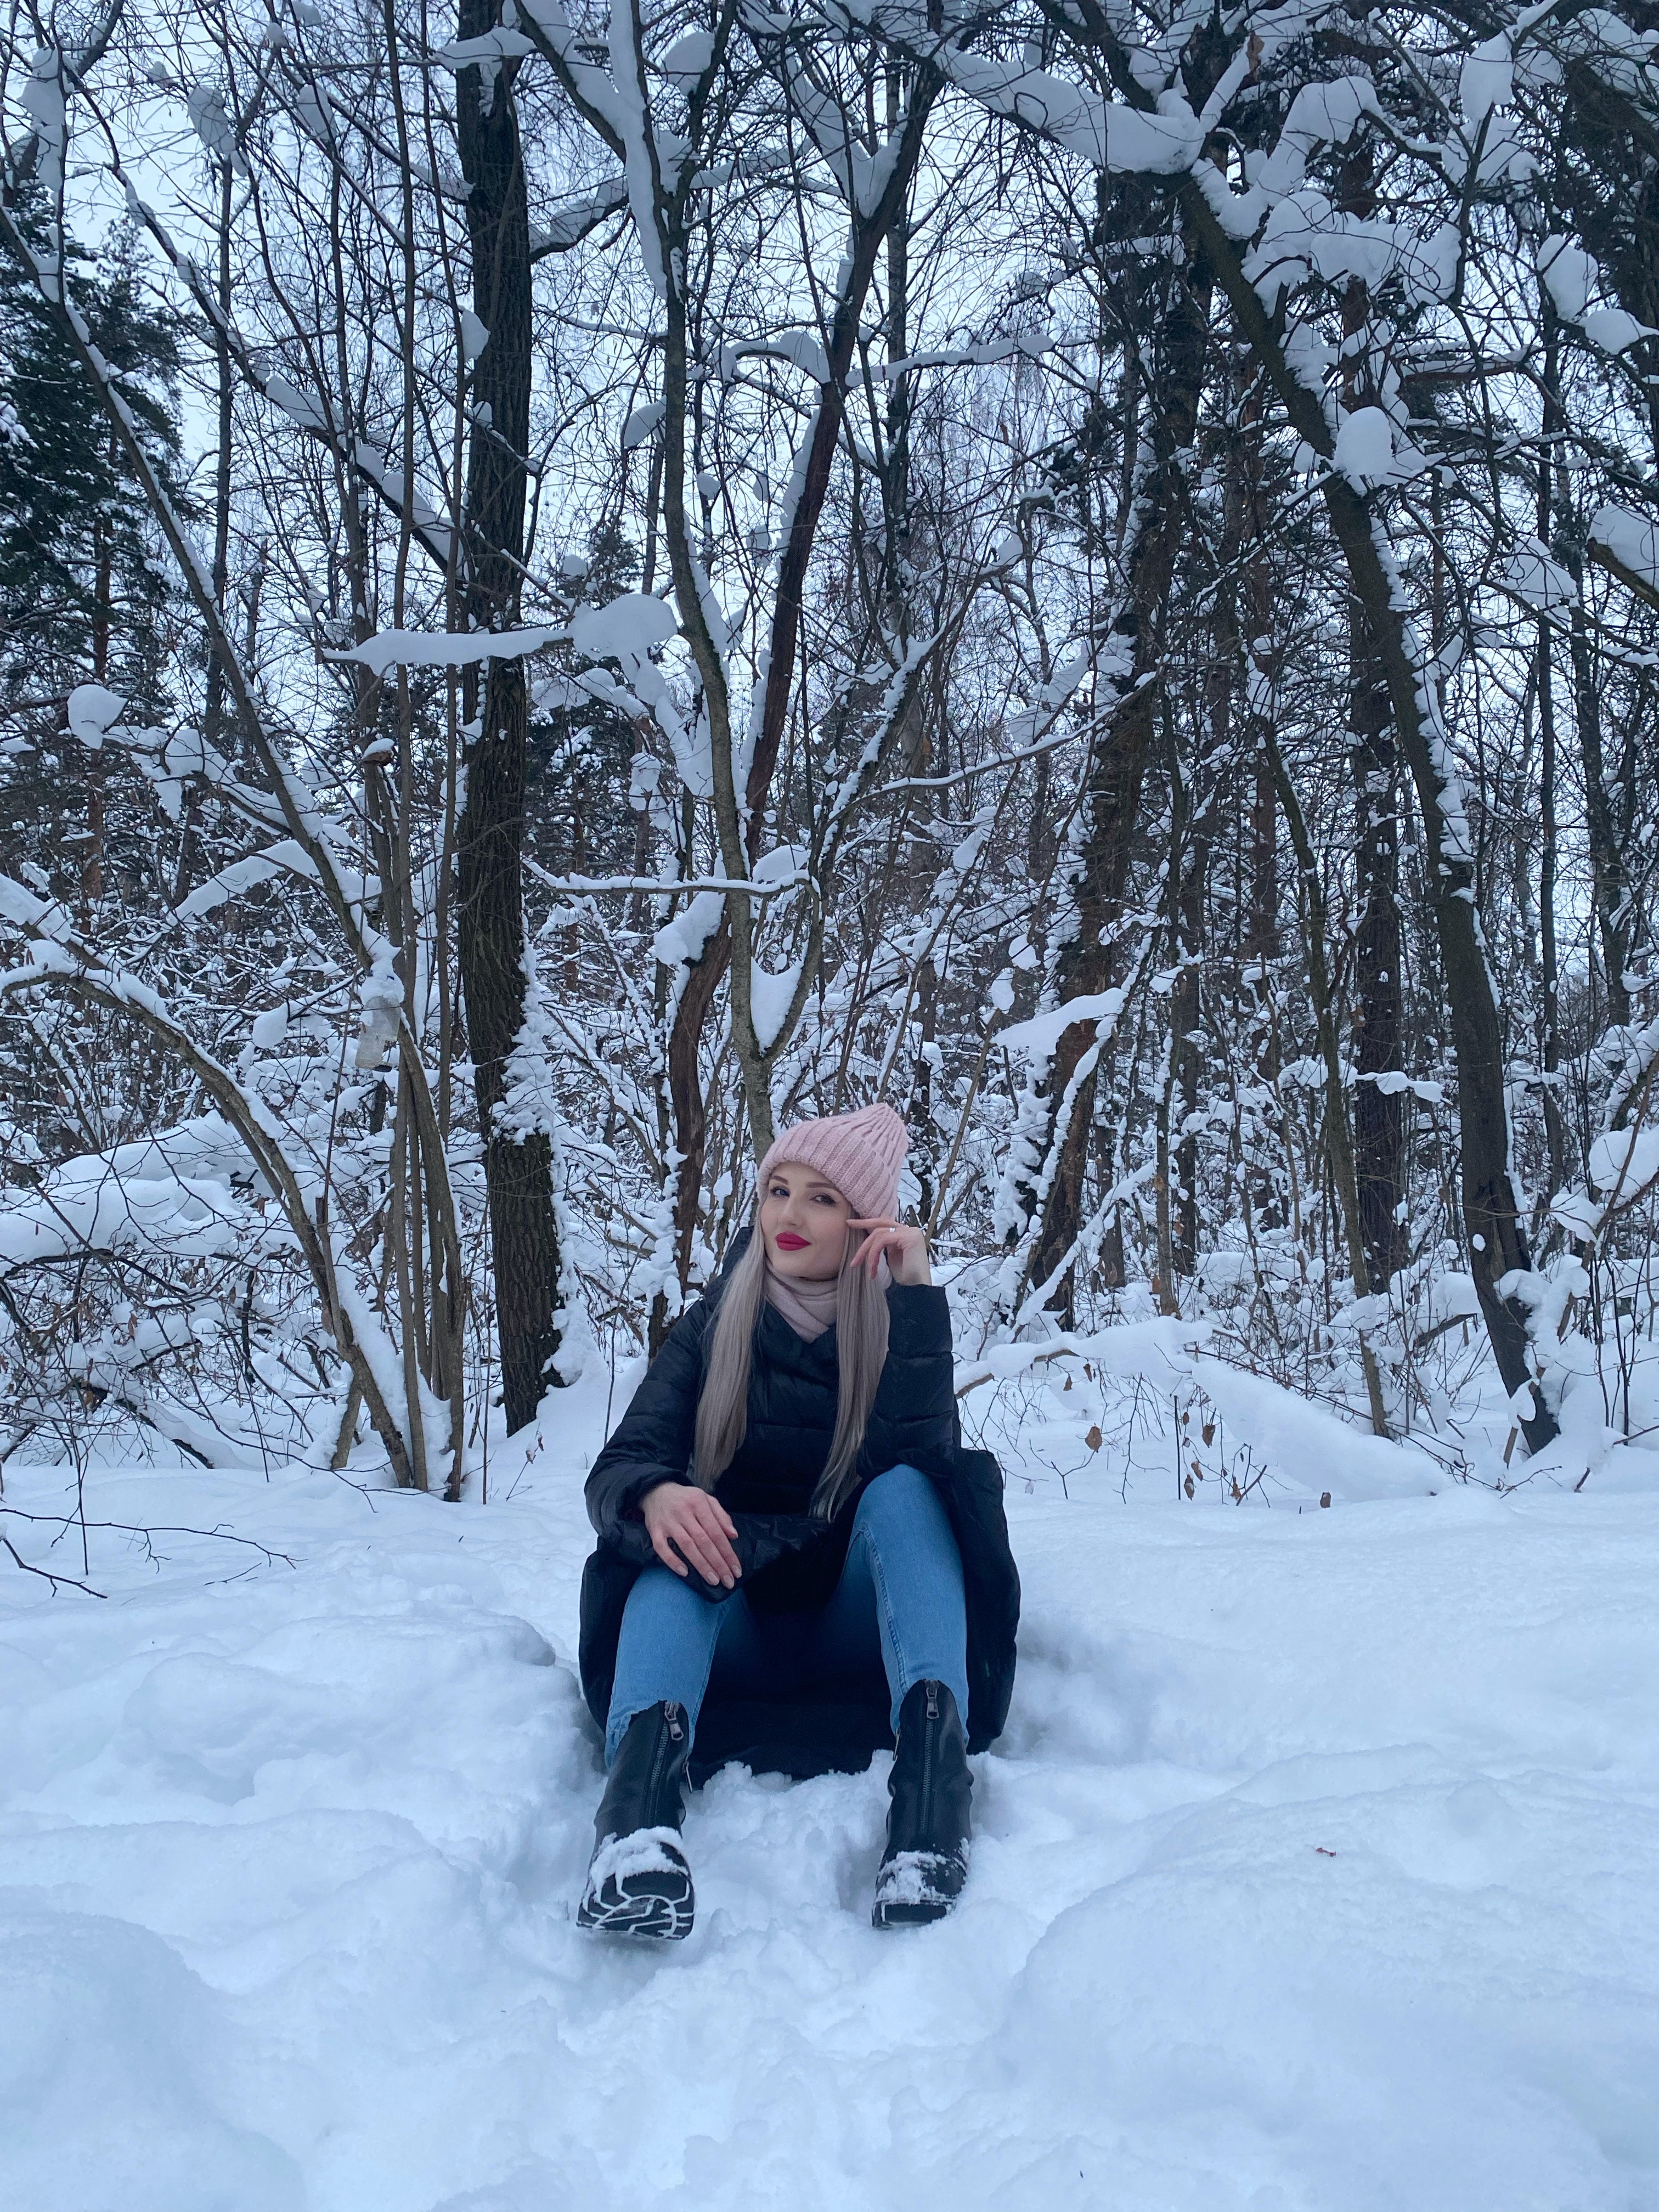
woman, snow, vertebrate, leg, tree, People in nature, mammal, slope, freezing, wood, forest, electric blue, twig, winter, woodland, landscape, leisure, recreation, knee, grass, frost, sitting, Playing in the snow, fur, ice cap, fun, winter storm